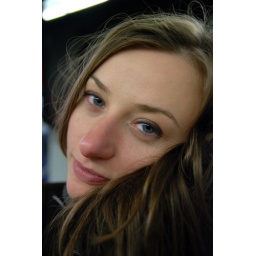
At a train station in Brussels, coming home to Leuven